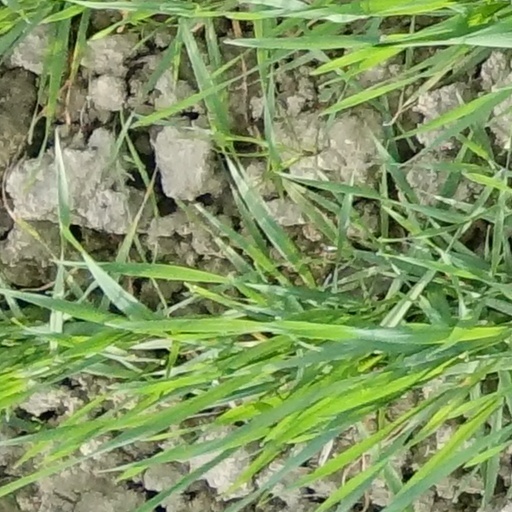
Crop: wheat